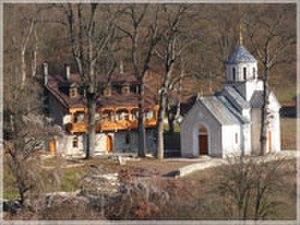
L'éparchie de Budimlje-Nikšić est une éparchie, c'est-à-dire une circonscription de l'Église orthodoxe serbe au Monténégro. Elle a son siège à Berane et sa cathédrale se trouve à Nikšić. En 2006, elle est dirigée par l'évêque Joanikije.